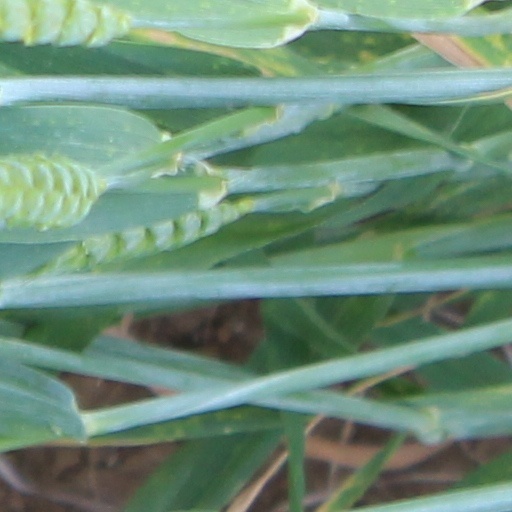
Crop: wheat